Albion Methodists football, 1900–1909

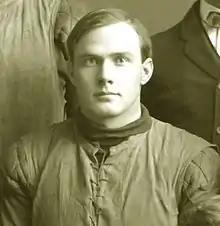
Joe Maddock, star of 1901 Albion team

The Albion Methodists football teams (later known as the Albion Britons) represented Albion College in American football during the program's third decade of college football, from 1900 to 1909. The team competed as a member of the Michigan Intercollegiate Athletic Association (MIAA). Highlights included the following: